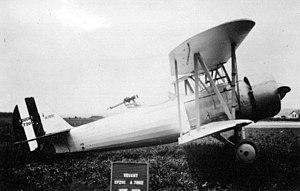
Le Vought XF2U était un prototype d'avion de chasse biplan évalué par la marine américaine à la fin des années 1920, mais il était déjà surclassé par les avions concurrents et n'a jamais été mis en production.